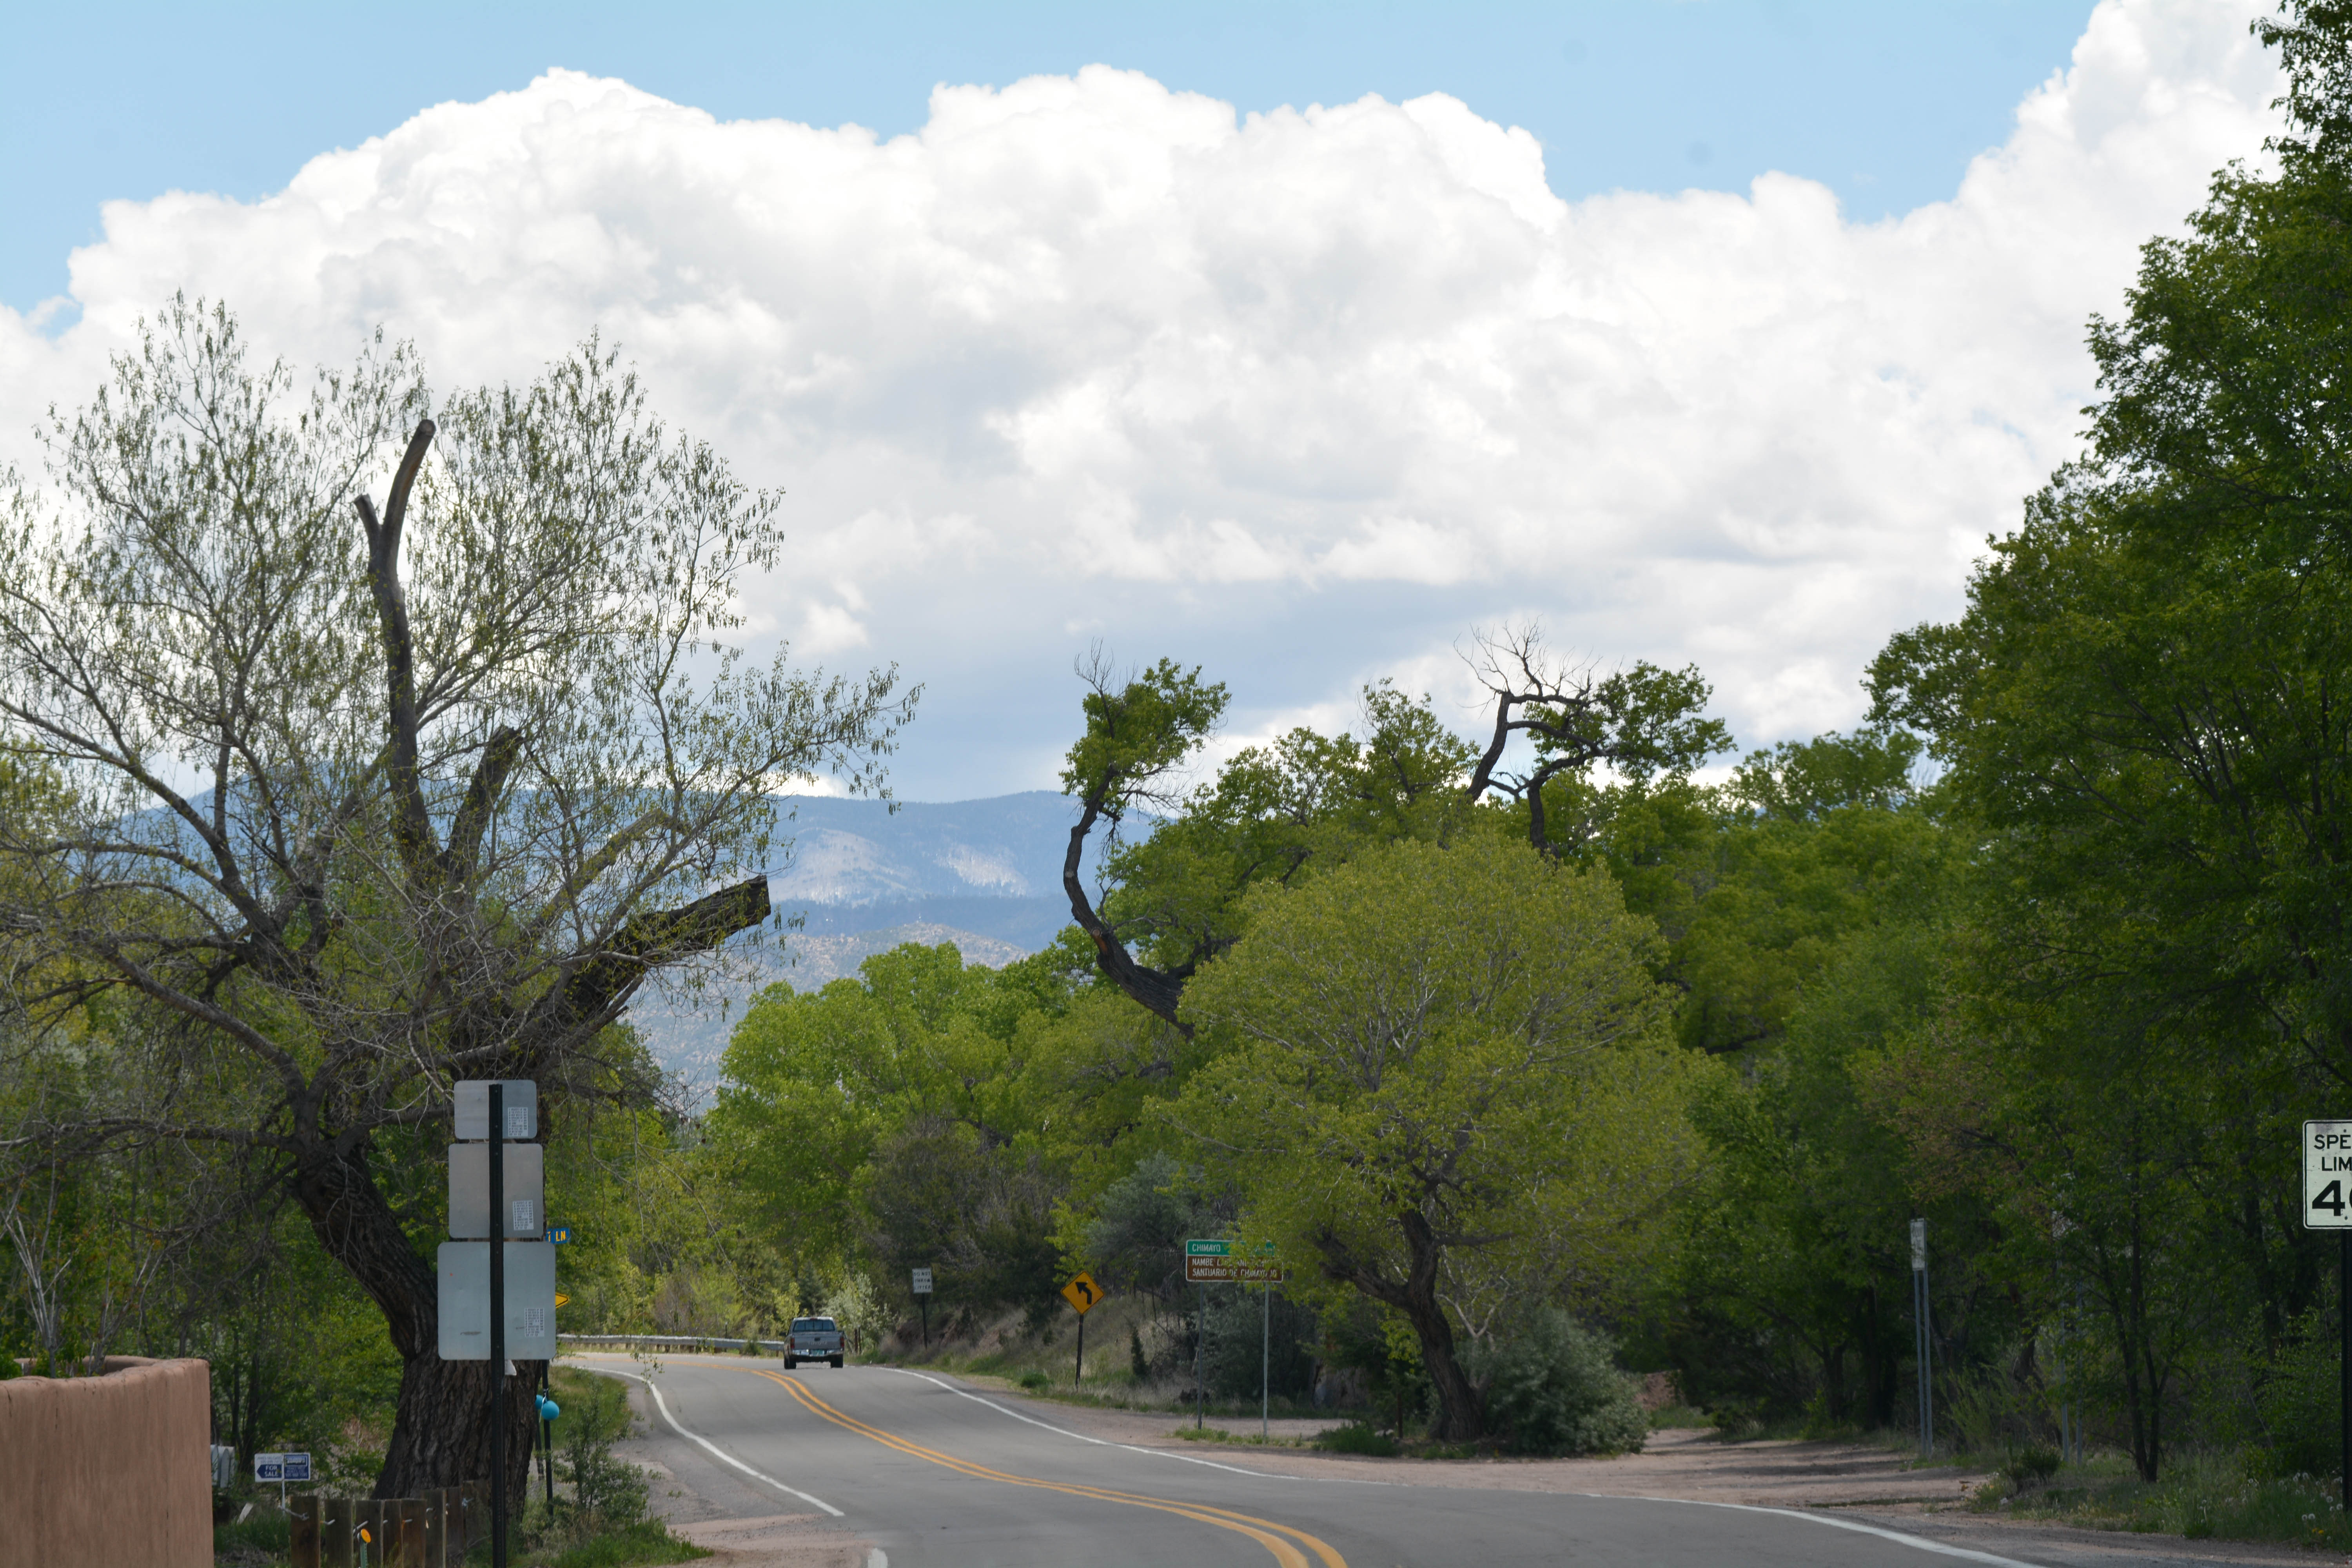
tree, cloud, plant, sky, road, highway, suburb, road trip, infrastructure, santafe, truchas, northernnewmexico, pueblosantafe, neighbourhood, rural area, residential area, woody plant